Materials science

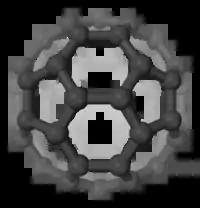
Buckminsterfullerene nanostructure

Materials, which atoms and molecules form constituents in the nanoscale (i.e., they form nanostructures) are called nanomaterials. Nanomaterials are the subject of intense research in the materials science community due to the unique properties that they exhibit.